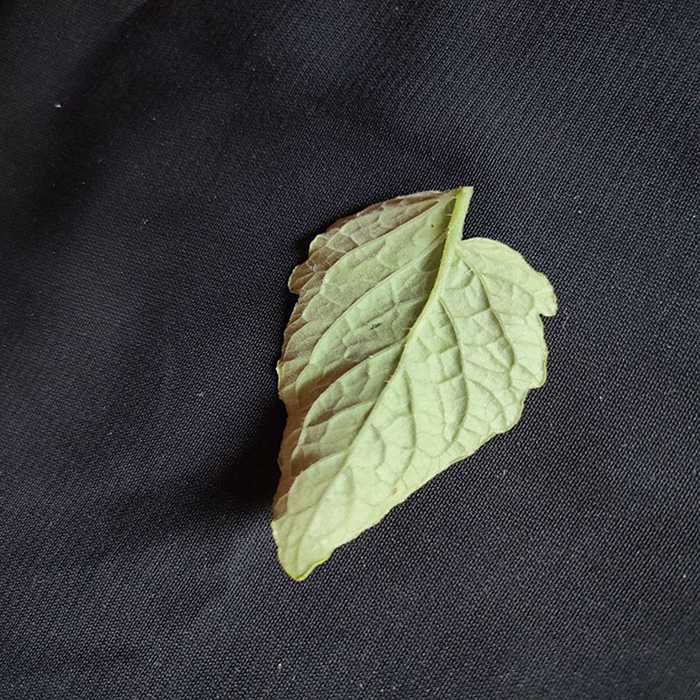
Plant: Tomato
Label: Tomato Fresh leaf